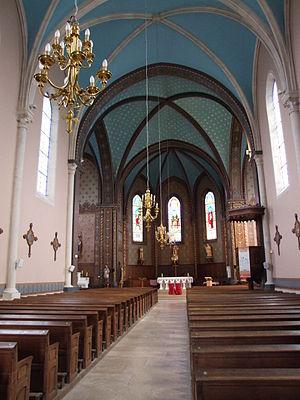
Église Saint-Laurent de Beire-le-Châtel, Beire-le-Châtel, Côte-d'Or, Bourgogne, FRANCE
Beire-le-Châtel est une commune française située dans le département de la Côte-d'Or en région Bourgogne-Franche-Comté.